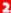
Number: 2